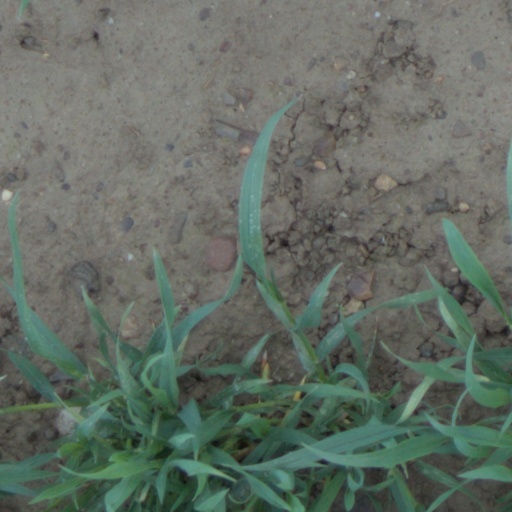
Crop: wheat